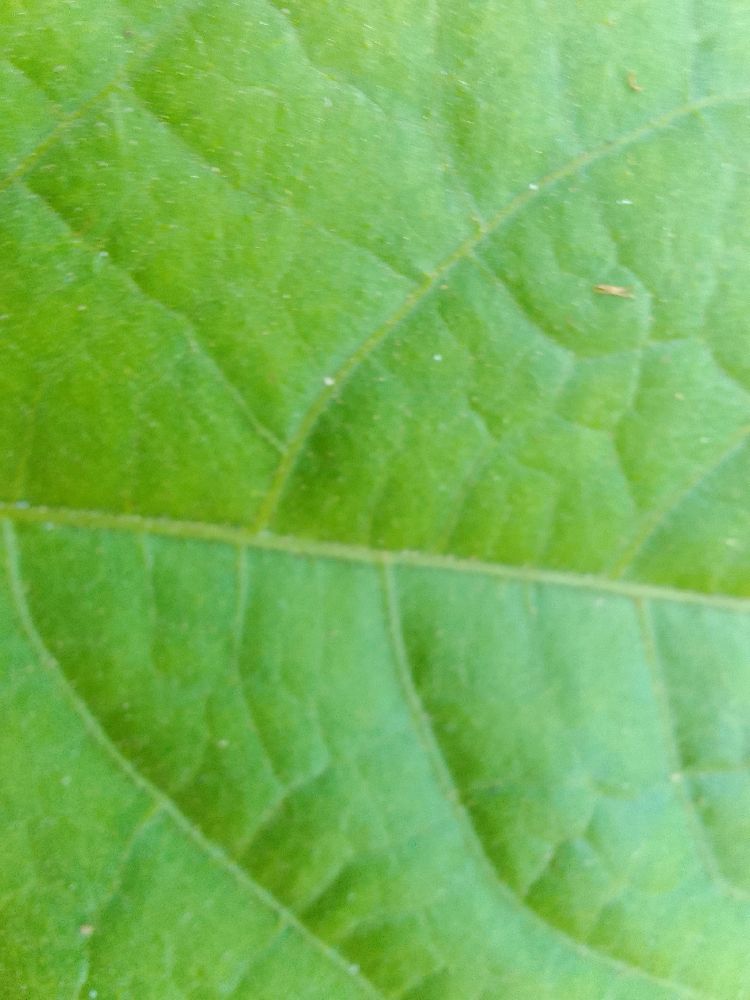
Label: healthy